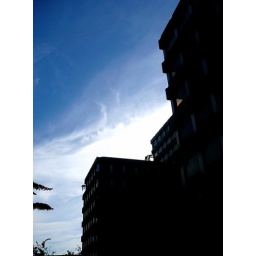
sky near kings cross